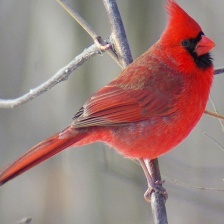
Species: NORTHERN CARDINAL
Scientific name: CARDINALIS CARDINALIS